Electoral history of Wayne Morse

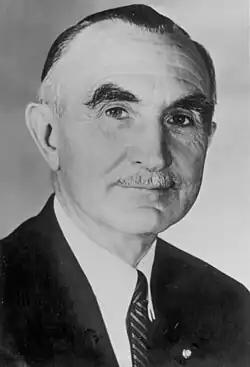
Wayne Morse

Electoral history of Wayne Morse, United States Senator from Oregon, candidate for the 1960 Democratic presidential nomination and Oregon favorite-son candidate in the 1952 Republican presidential primaries.